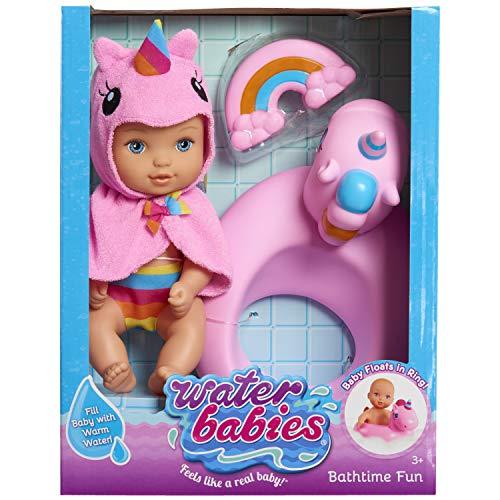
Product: Waterbabies Bathtime Fun Unicorn CA
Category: Toys & Games | Dolls & Accessories | Dolls
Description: Waterbabies is the most realistic doll ever and this beloved classic line of baby dolls is celebrating its 25th anniversary Waterbabies are the only line of baby dolls with the water-fill technology that makes them move, wiggle, and feel soft – just like a real baby.
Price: $19.99
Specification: ProductDimensions:5x10x13inches|ItemWeight:1.71pounds|ShippingWeight:1.71pounds(Viewshippingratesandpolicies)|ASIN:B07VDV655L|Itemmodelnumber:69148|Manufacturerrecommendedage:36months-10years